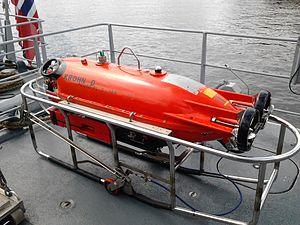
Un robot autonome sous-marin, est un robot qui se déplace dans l'eau de manière autonome, contrairement à un véhicule sous-marin téléopéré. Dans le domaine militaire, il y est fait référence sous l'appellation unmanned undersea vehicle. En général, les AUV ont une forme de torpille afin de minimiser leur traînée hydrodynamique, ce qui permet de limiter la consommation énergétique et donc d'augmenter leur portée. Les plus petits sont transportables à la main par une personne seule, tandis que les plus gros peuvent mesurer plusieurs mètres de longueur. L'autonomie varie de quelques heures à quelques dizaines d'heures. On programme en surface une trajectoire prédéfinie puis le robot accomplit celle-ci de façon autonome sous la mer. Au terme de la mission, il revient en surface et est récupéré. Les communications avec le robot sont très limitées durant la mission en raison des très faibles débits des modems acoustiques. Ainsi, les données collectées ne sont accessibles que lorsque le robot revient en surface. Les AUV sont alimentés par des batteries. Ils sont propulsés par un ou plusieurs moteurs à hélice, complétés parfois par des gouvernes.